Kangxi Dictionary

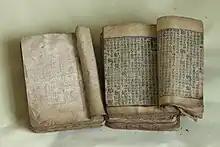
An 1827 version of the "Kangxi Dictionary"

The supplemented dictionary contains 47,035 distinct character entries, in addition to 1,995 graphical variants, giving a total of 49,030 different characters. They are grouped according to a list of 214 radicals, and further sorted by the number of additional strokes in the character. Although this particular set of 214 radicals was first used in the "Zihui", they are now largely known as the Kangxi radicals, and remain popular as a method of categorizing Chinese characters.